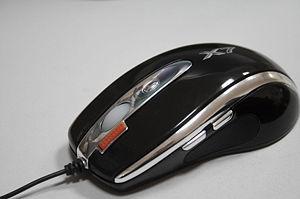
A4tech est une société spécialisée dans la fabrication de périphériques et d'accessoires informatiques, fondée en 1987.